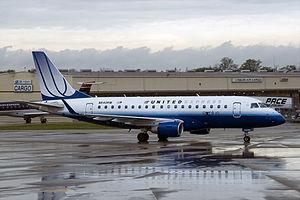
Shuttle America était une compagnie aérienne régionale américaine. Elle opérait pour United Airlines en tant que United Express ainsi que pour Delta Air Lines en tant que Delta Connection et Delta Shuttle. Elle appartenait à Republic Airways Holdings, basée à Indianapolis en Indiana. Elle fusionna avec Republic Airlines, sa compagnie sœur, le 30 janvier 2017.